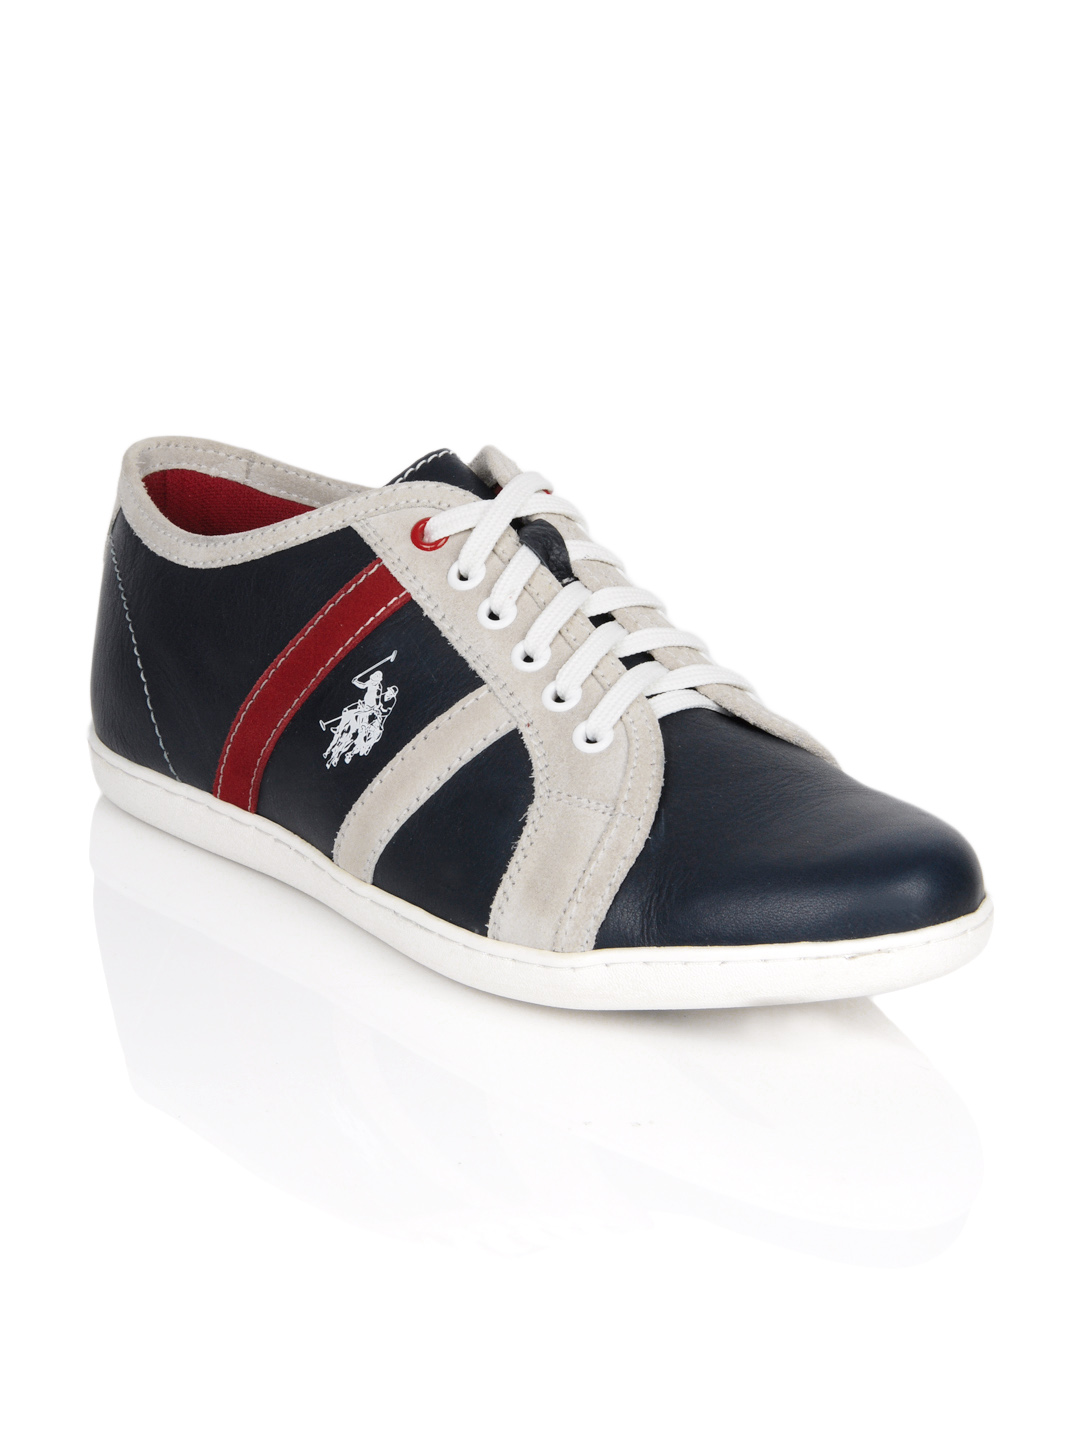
U.S. Polo Assn. Men Navy Blue Shoes
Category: Footwear / Shoes / Casual Shoes
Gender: Men
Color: Navy Blue
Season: Summer 2012
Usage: Casual